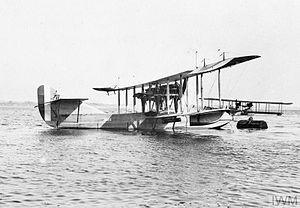
Le Curtiss H-1 America est un hydravion bimoteur de raid américain construit en 1914 pour tenter de traverser l'Atlantique nord. Cet appareil est à l'origine d'une lignée d'hydravions militaires de reconnaissance côtières et de lutte anti-sous-marine développés aux États-Unis par Curtiss et en Grande-Bretagne par l'arsenal de Felixstowe.
Un hydravion à coque est un type d'hydravion avec une coque intégrée au fuselage. Sans nécessairement devoir y recourir, il peut comporter également des flotteurs d'appoint.